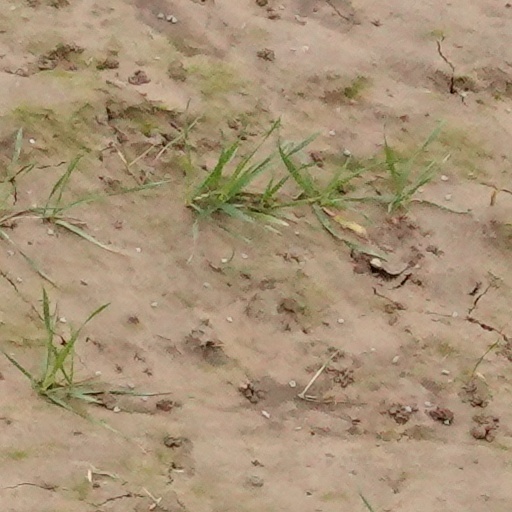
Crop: wheat